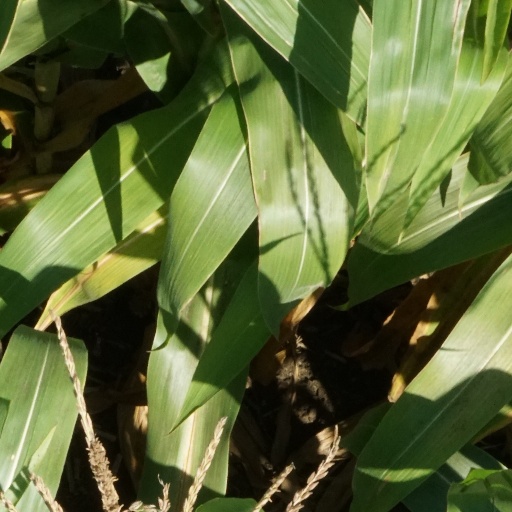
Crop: maize; corn